Bengal

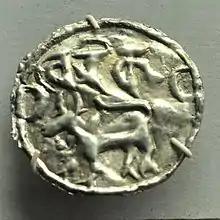
A silver coin with Proto-Bengali script, 9th century

In antiquity, Bihar and Bengal were often part of the same kingdoms. The ancient region of Magadha covered both Bihar and Bengal. Magadha was the birthplace or bastion of several pan-Indian empires, including the Mauryan Empire, the Gupta Empire and the Pala Empire. Bengal, Bihar and Orissa together formed a single province under the Mughal Empire. The Nawab of Bengal was styled as the Nawab of Bengal, Bihar and Orissa.